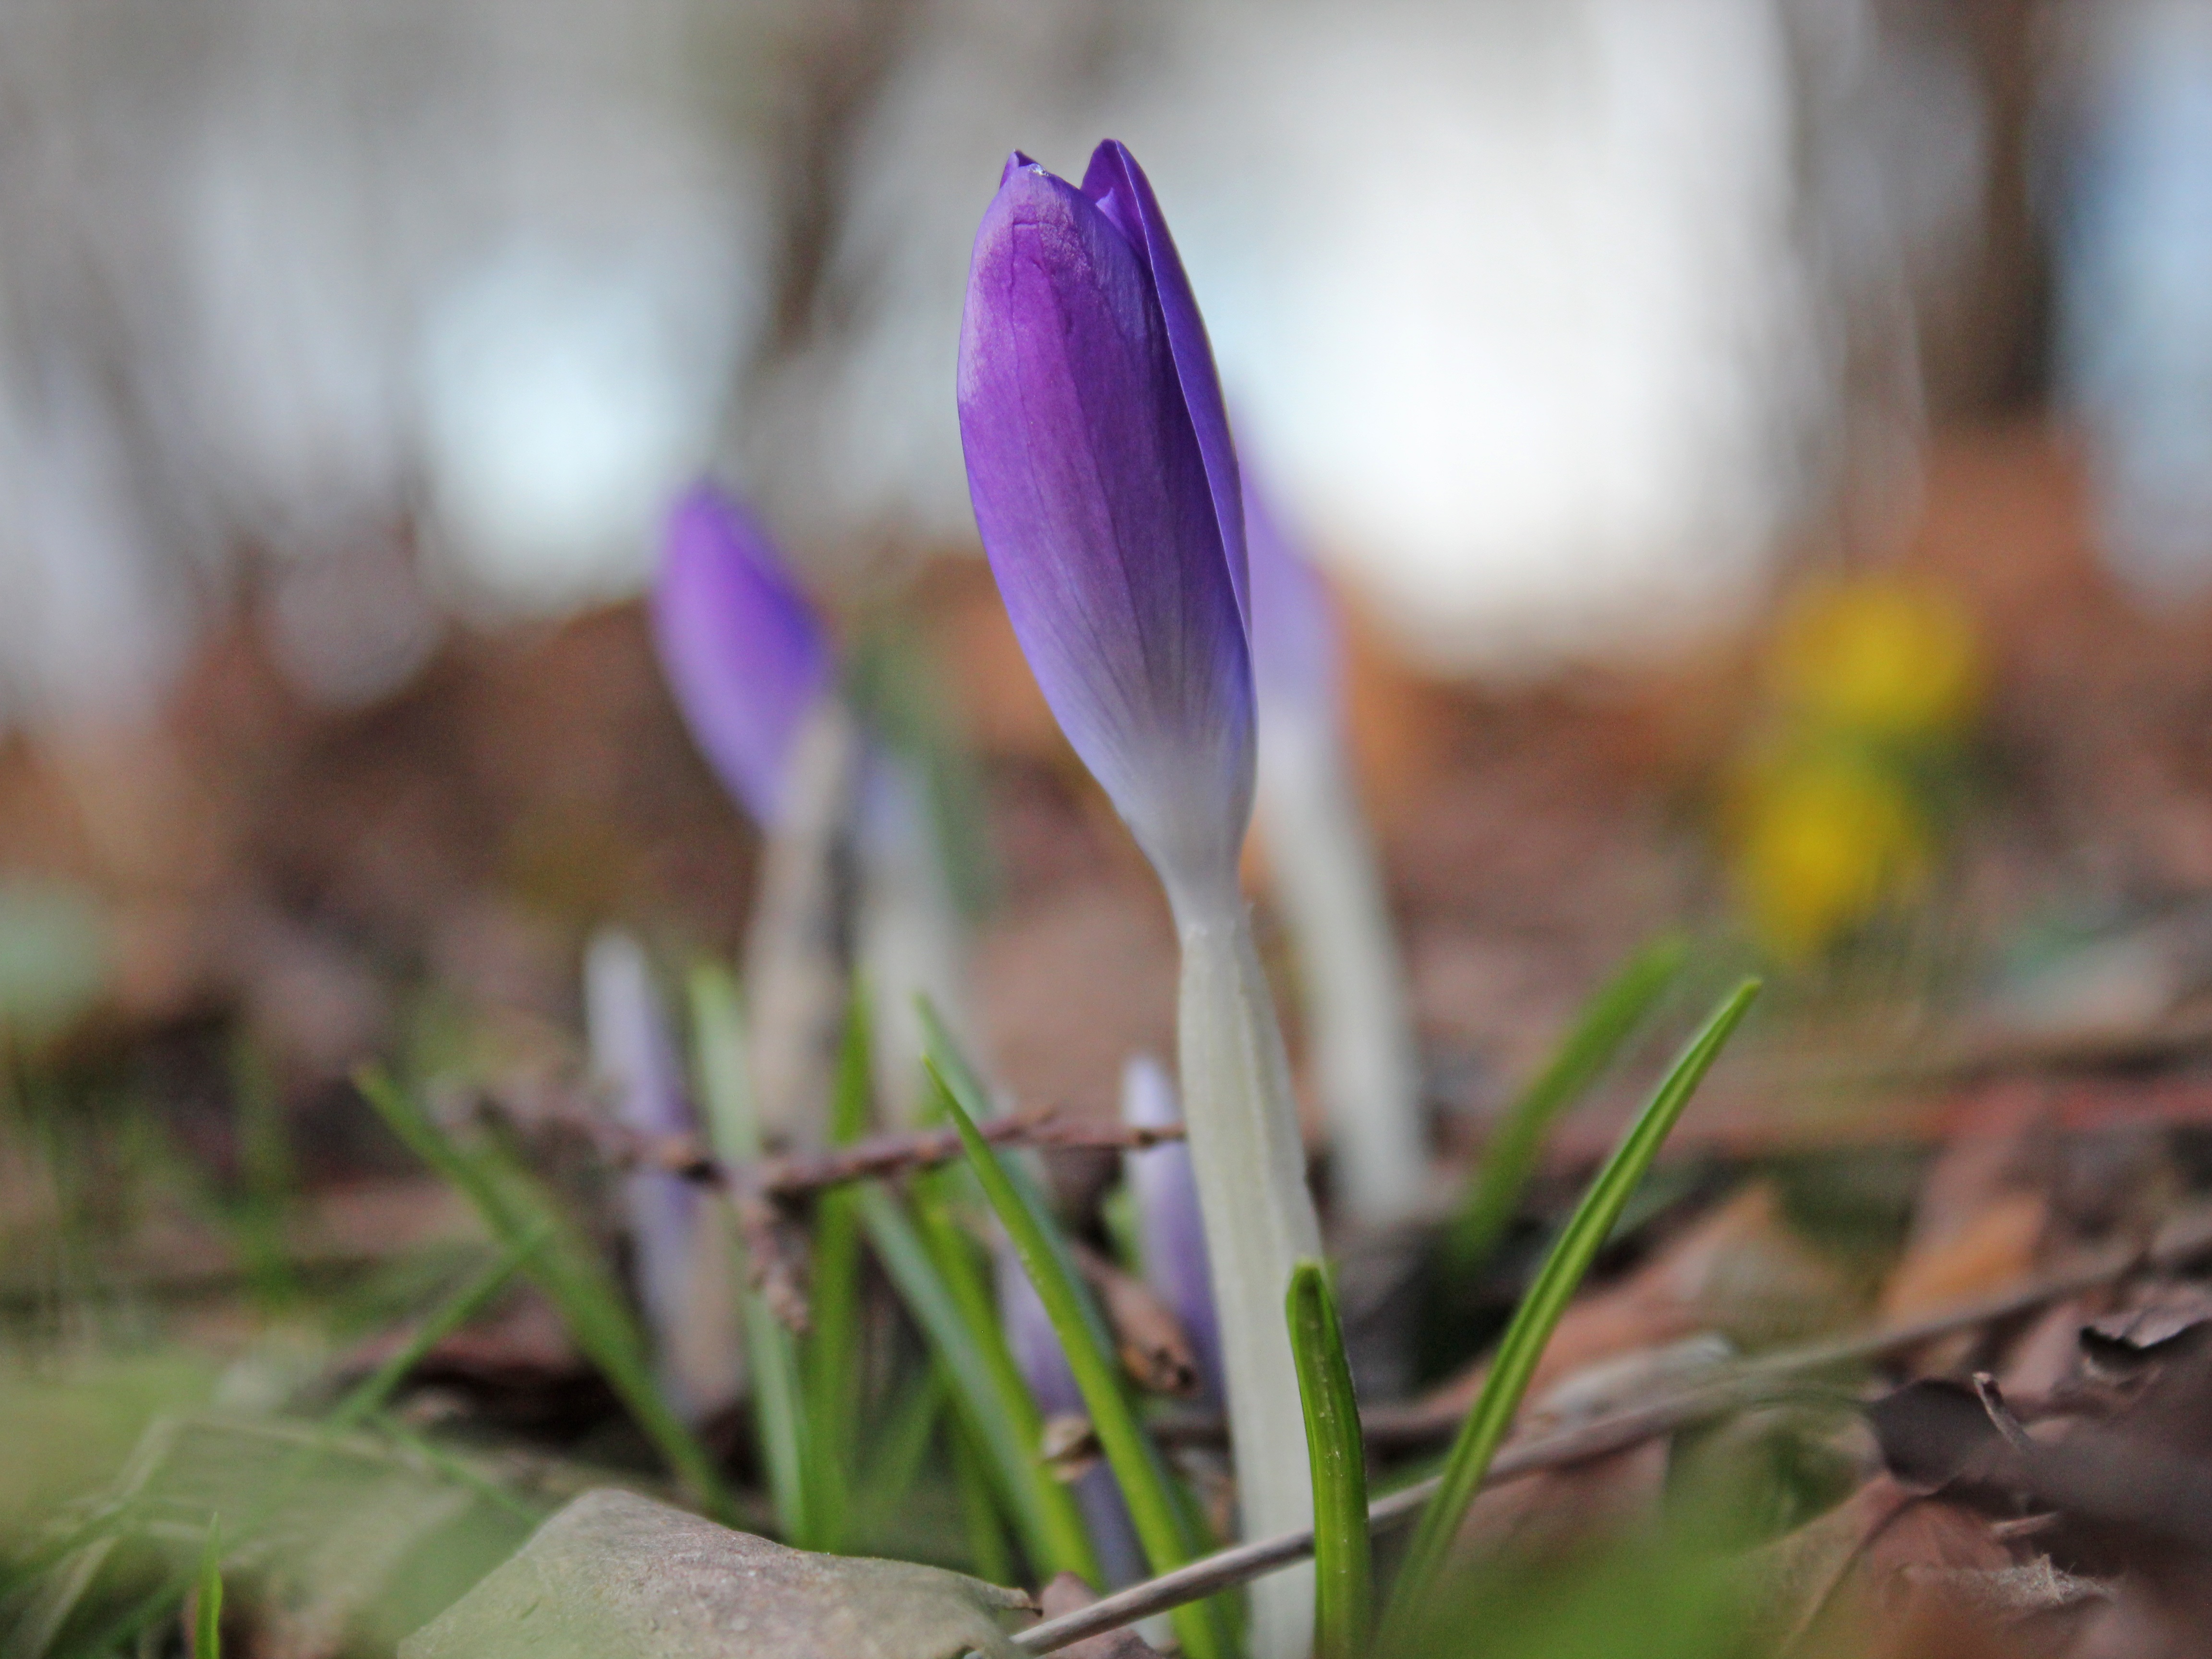
plant, flower, purple, petal, bloom, spring, botany, flora, wildflower, flowers, close up, eye, crocus, herbstzeitlose, macro photography, flowering plant, plant stem, land plant, iris family, crocus plant